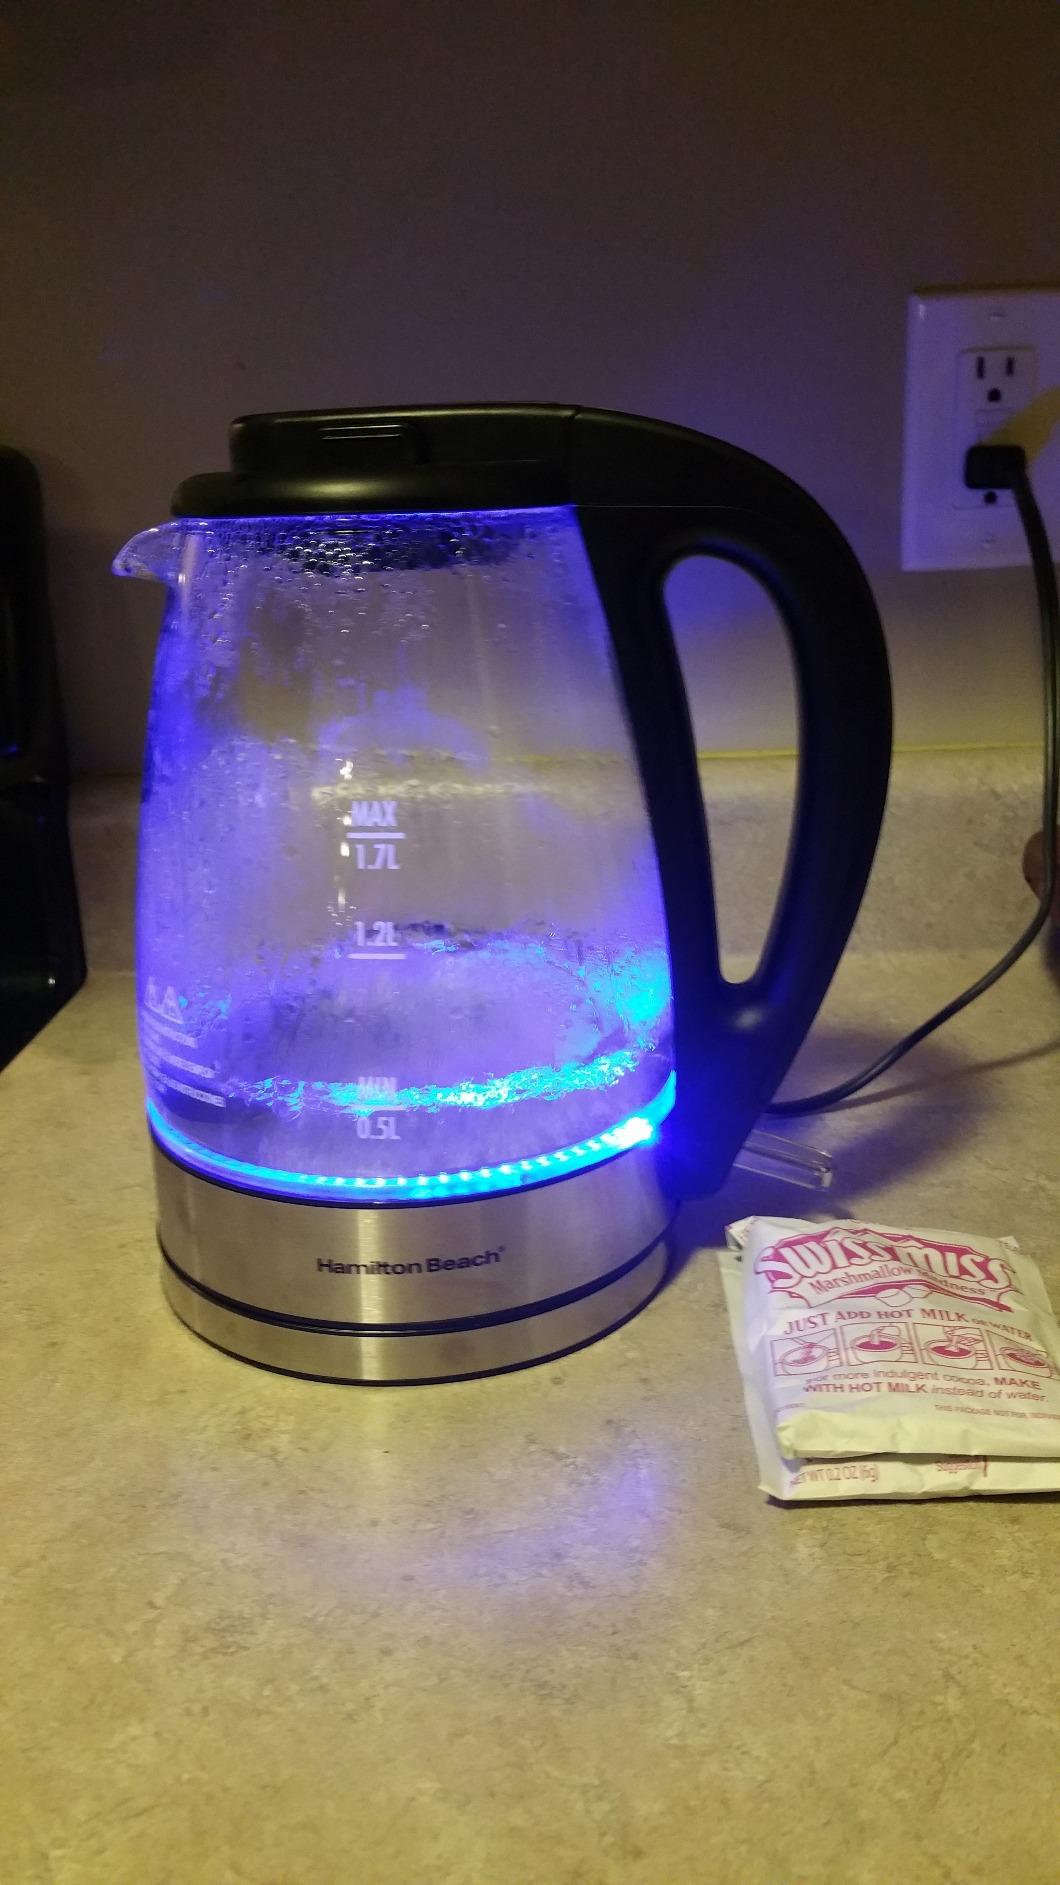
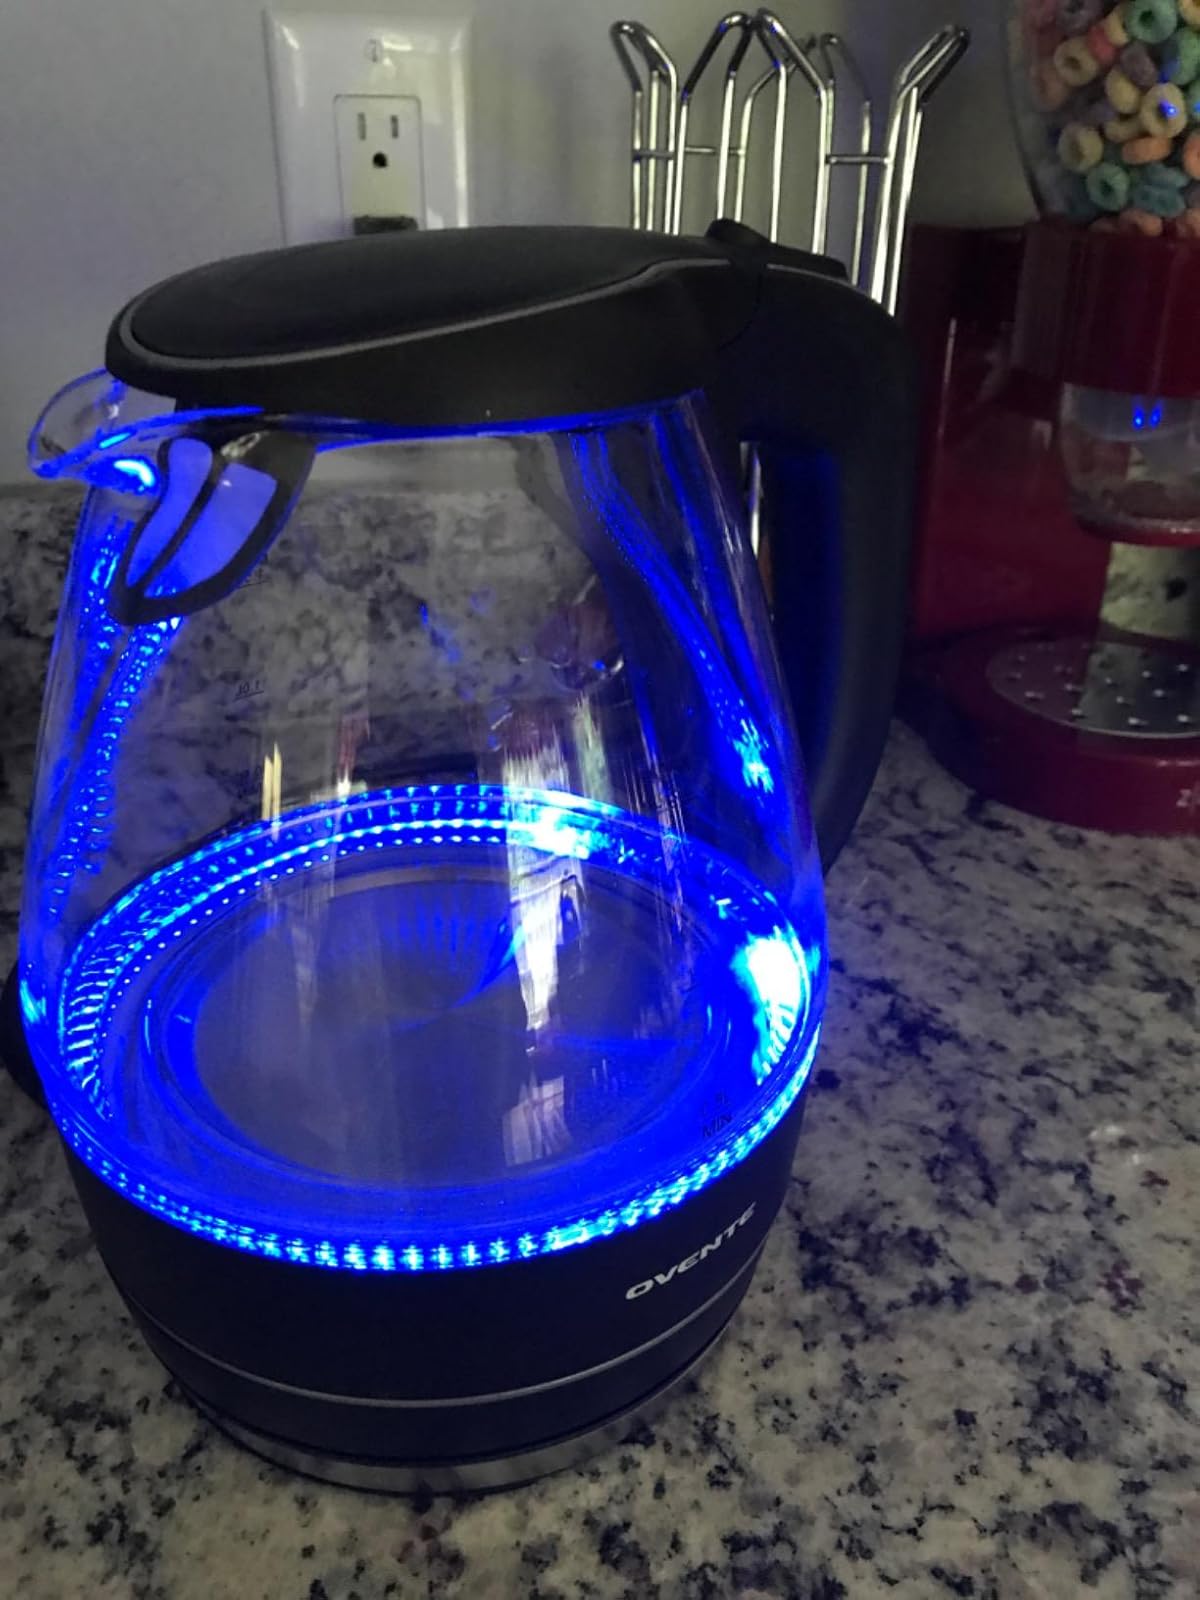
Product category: items_kettle
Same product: no